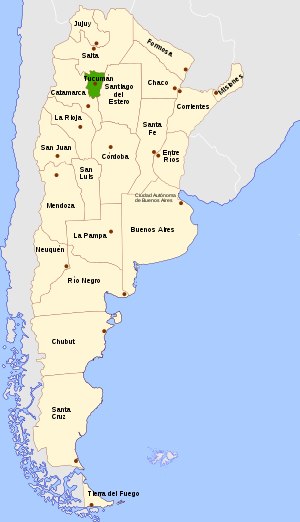
Tucumán (provins)
Tucumáns beliggenhed i det nordvestlige Argentina
Tucumán er en provins nordvest i Argentina. Naboprovinserne er Salta, Santiago del Estero og Catamarca. Provinsen har en befolkning på 1.338.523 og dækker et areal på 22 524 km². Den har fået kaldenavnet «El Jardín de la Republica». Hovedstaden hedder San Miguel de Tucumán.